Changsha Jiandu Museum

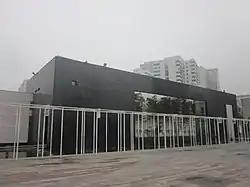

The Changsha Jiandu Museum is a history museum located at No. 92 of Baisha Road in Tianxin District, Changsha, Hunan, China. It is adjacent to Baisha Well in the south and Tianxin Pavilion in the west. Changsha Jiandu Museum is currently a large-scale modern themed museum dedicated to the collection, preservation, arrangement, study, and exhibition of bamboo and wooden slips ("Jiandu"). It covers an area of .